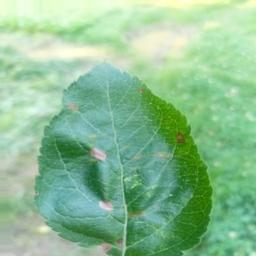
Label: Alternaria